Clontuskert Abbey

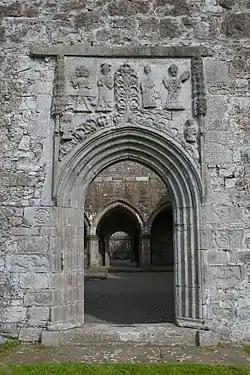
nave doorway with carved saints

The Priory of Saint Mary, Clontuskert-Hy-Many, also called Clontuskert Abbey, is a medieval Augustinian priory and National Monument located in County Galway, Ireland.